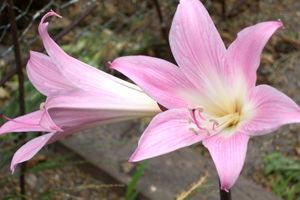
Hanakotoba est la forme japonaise du langage des fleurs qui permet d'exprimer symboliquement les émotions.